1st Battalion, 6th Marines

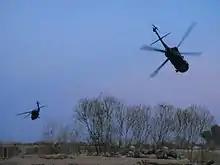
Marines of 1/6 provide security on a rooftop while a medical evacuation is in progress during Operation Moshtarak in Marjah, Afghanistan 2010

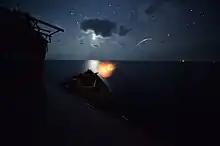
Battle of Sirte 2016 22nd MEU provides naval gunfire and air support to the GNA

In 2011, 1/6 again deployed to Helmand Province and engaged in Operation Eastern Storm, in an effort to clear Sangin and Kajaki Districts of Taliban insurgents, while Charlie Company supported 3rd Battalion 6th Marines in the Marjah district of Afghanistan. (Afghanistan Campaign Medal, NATO Medal ISAF)